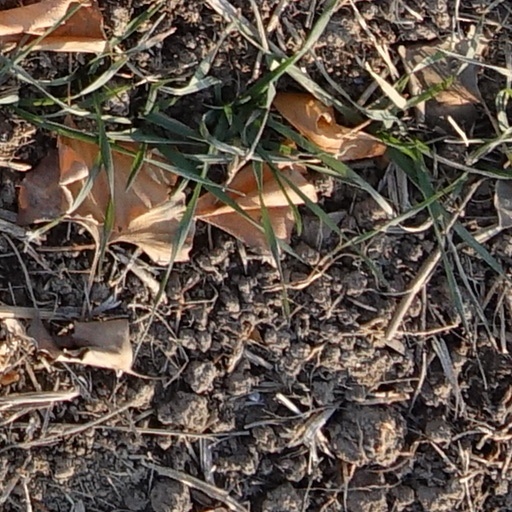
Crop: wheat